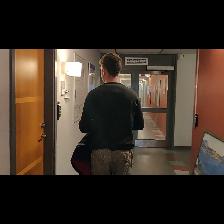
Label: Human